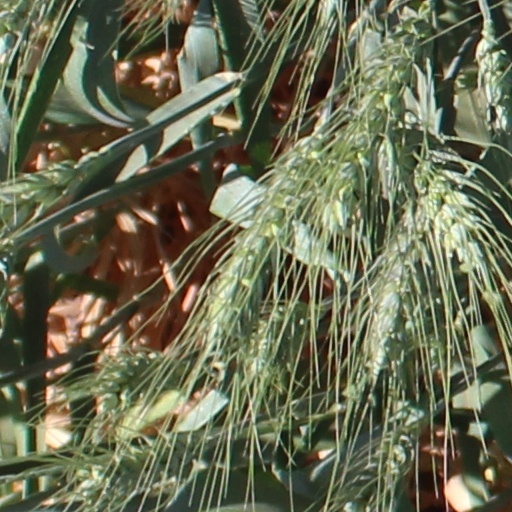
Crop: wheat